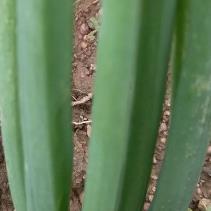
Crop: Onion
Condition: healthy-leaf